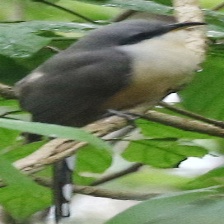
Species: MANGROVE CUCKOO
Scientific name: COCCYZUS MINOR